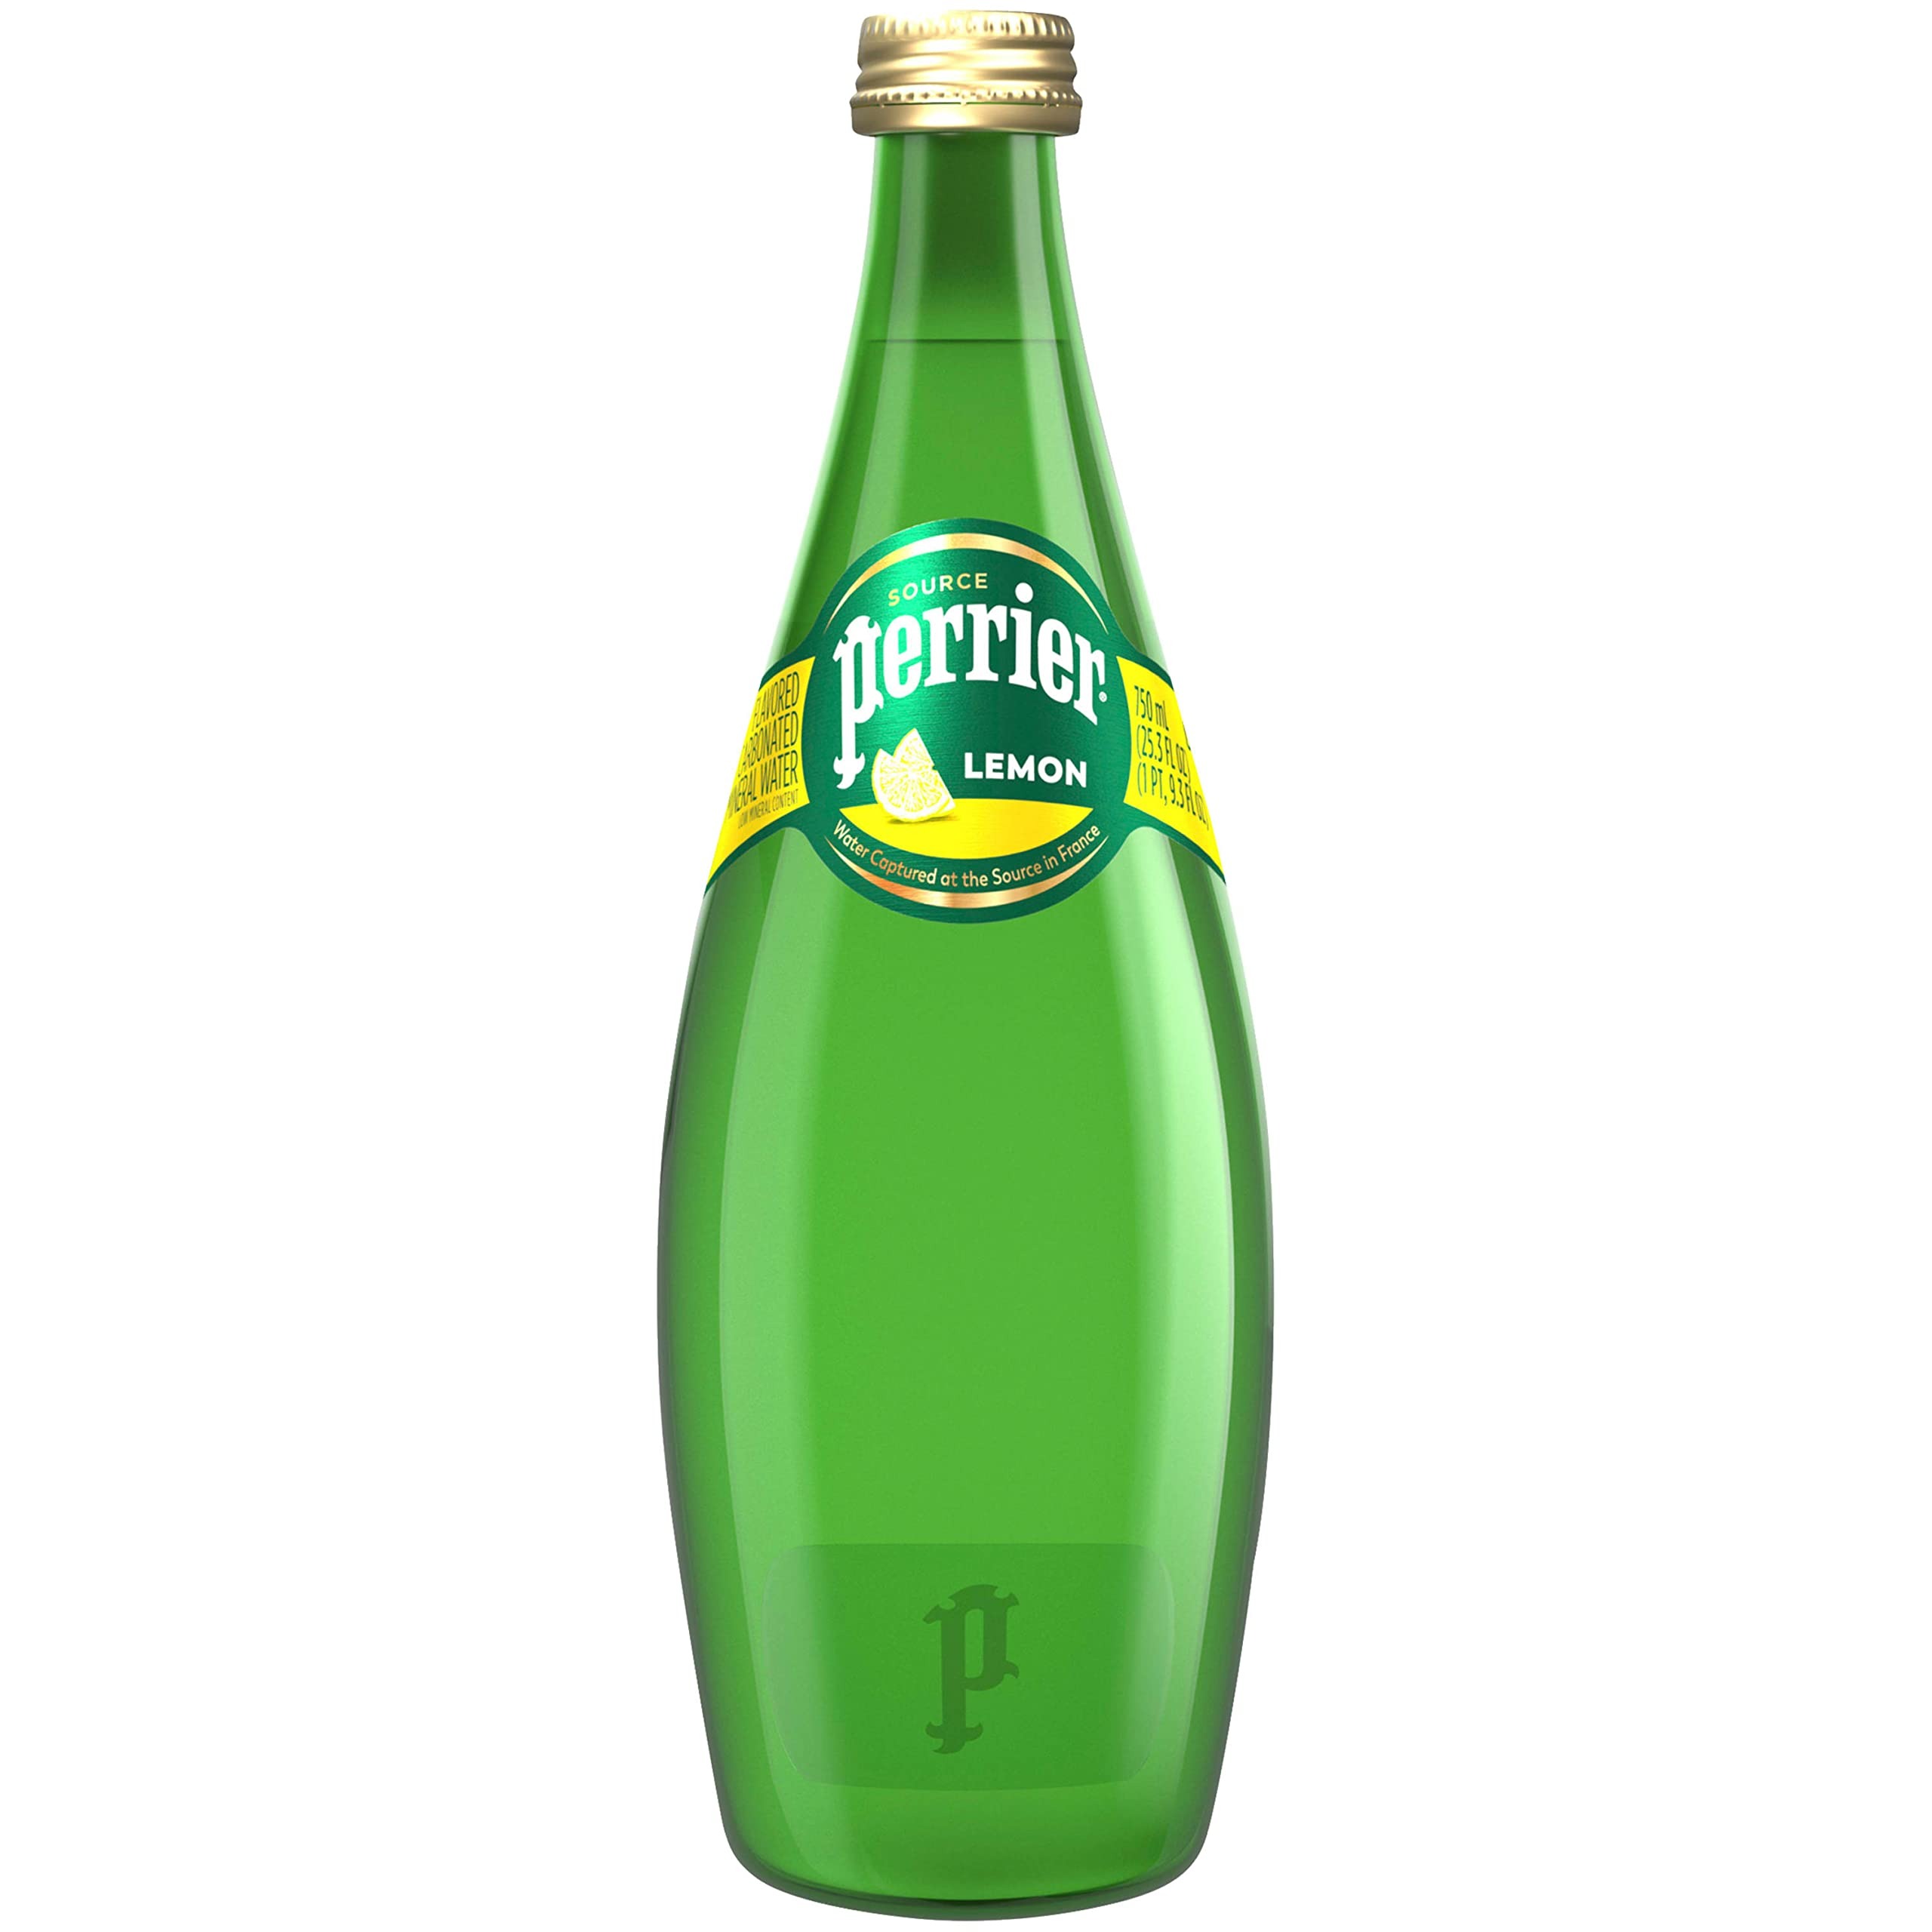
Item Name: Perrier Lemon Flavored Carbonated Mineral Water, 25.3 Fl Oz Glass Bottle
Bullet Point 1: Includes one 25.3 fl oz glass water bottle of Perrier Lemon Flavored Carbonated Mineral Water SNAP and EBT Eligible item
Bullet Point 2: Perrier water is the natural mineral water captured at the source in the South of France
Bullet Point 3: Perrier carbonated mineral water with the tart, vibrant flavor of lemon
Bullet Point 4: Sparkling water with invigorating bubbles and naturally occurring minerals for a unique thirst-quenching taste
Bullet Point 5: Perrier flavored water is made without sweeteners and has 0 calories
Bullet Point 6: A great alternative to soda or seltzer water, use Perrier as a cocktail mixer for extraordinary mixed drinks
Bullet Point 7: Cleanse your palate and excite your senses with Perrier Sparkling Water
Bullet Point 8: Lemon
Bullet Point 9: Sparkling
Value: 25.3
Unit: Fl Oz

Price: 1.54